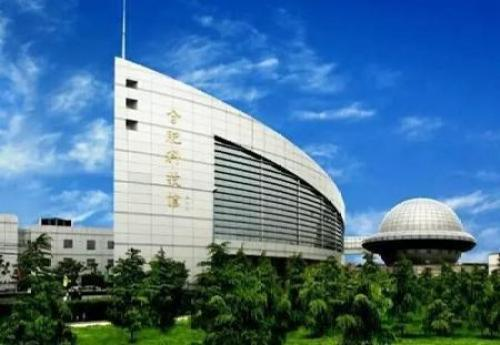
地标名称：合肥科技馆(黄山路馆区)
所在城市：合肥市·蜀山区